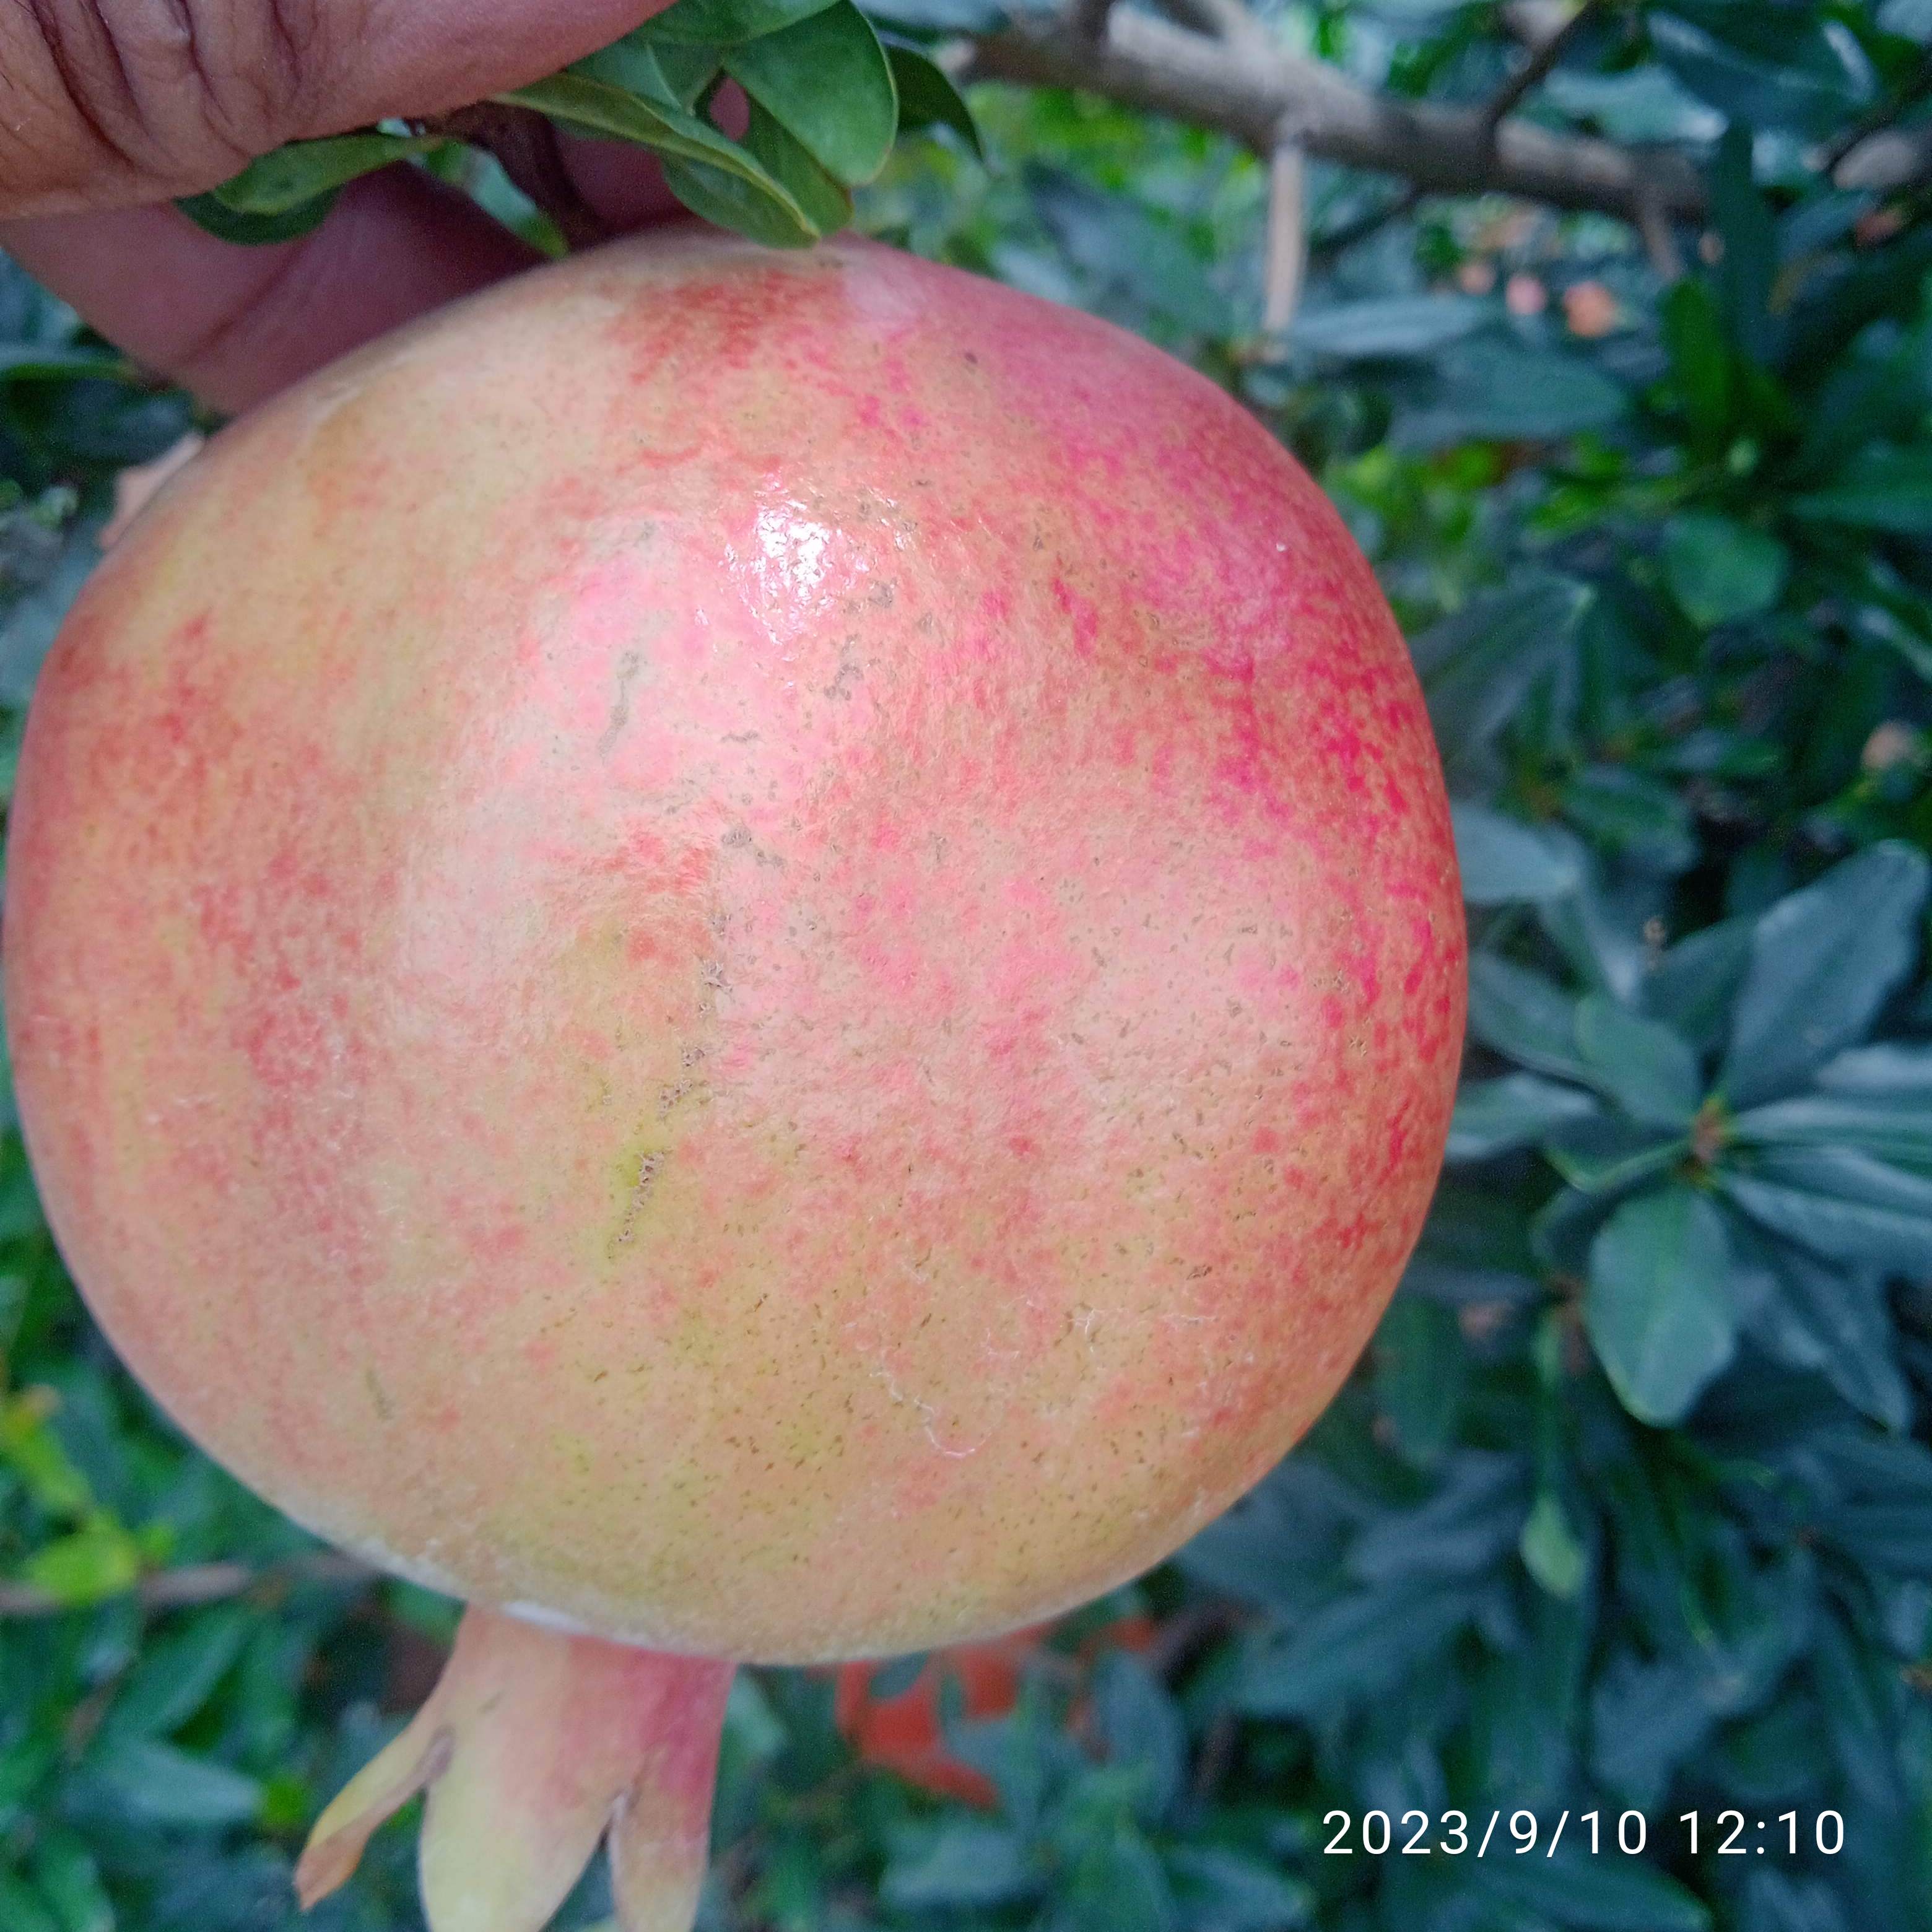
Label: Healthy